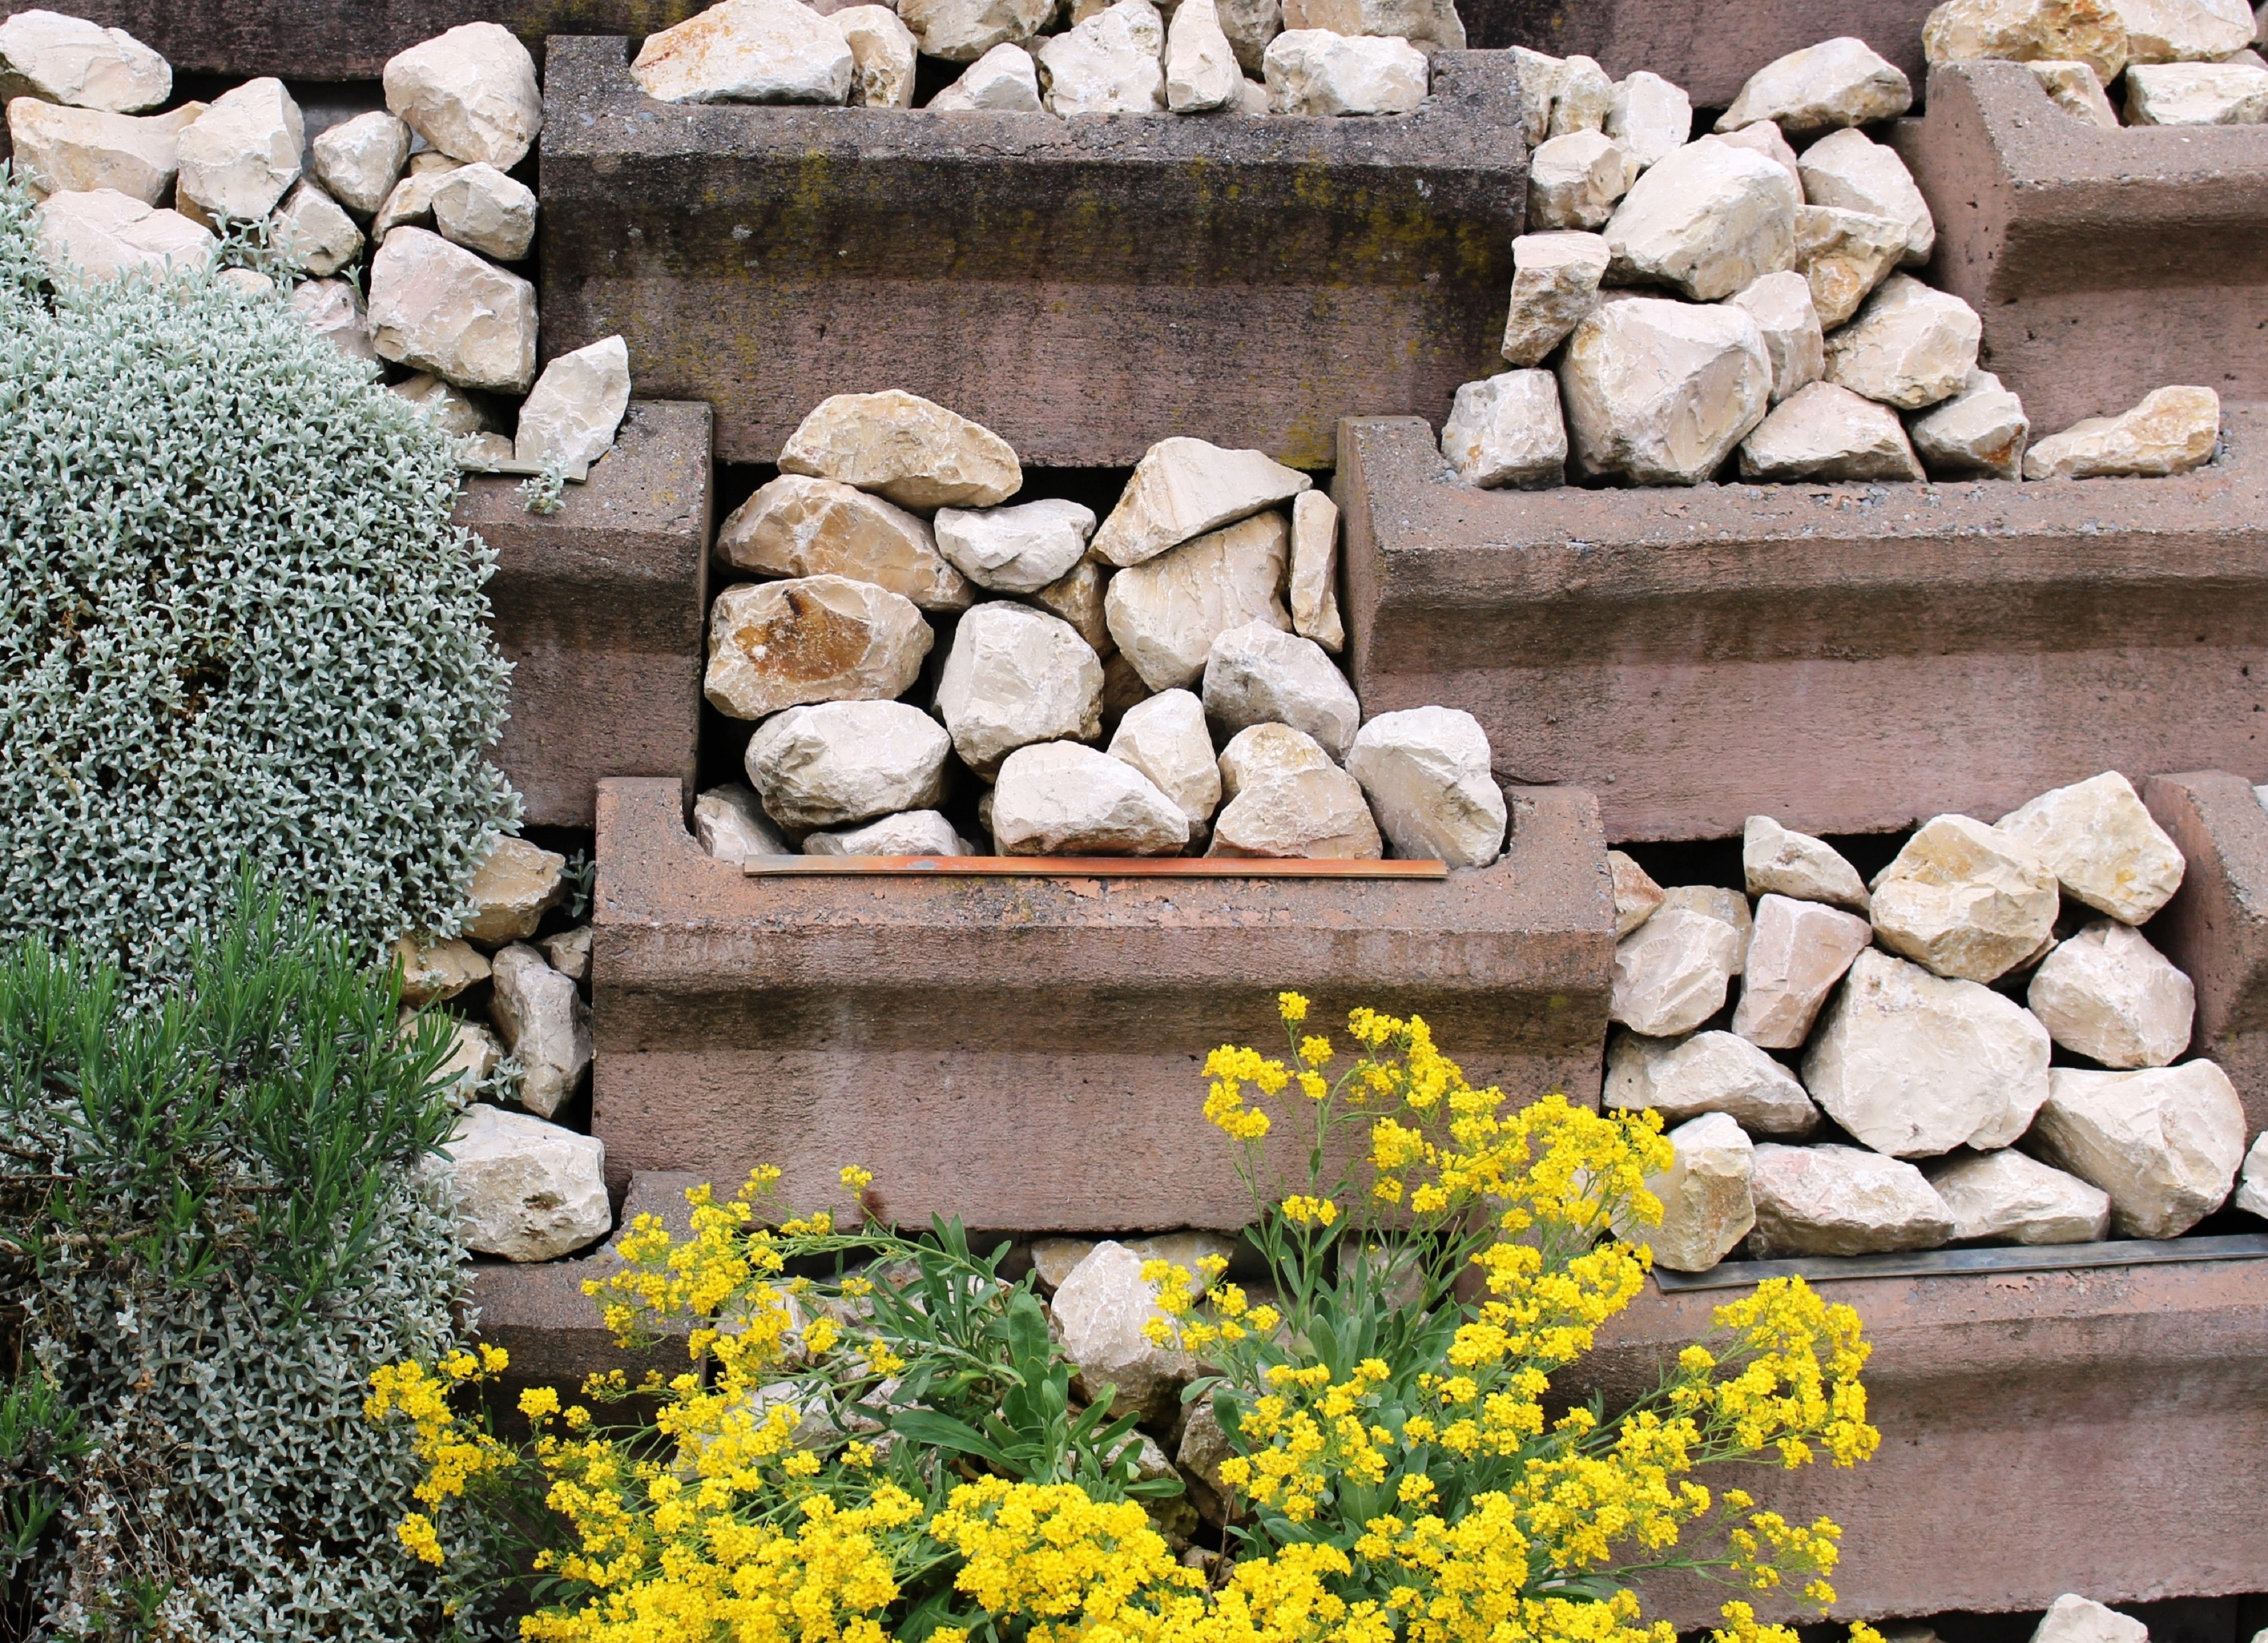
rock, plant, flower, wall, stone wall, garden, water feature, fouling, rubble wall